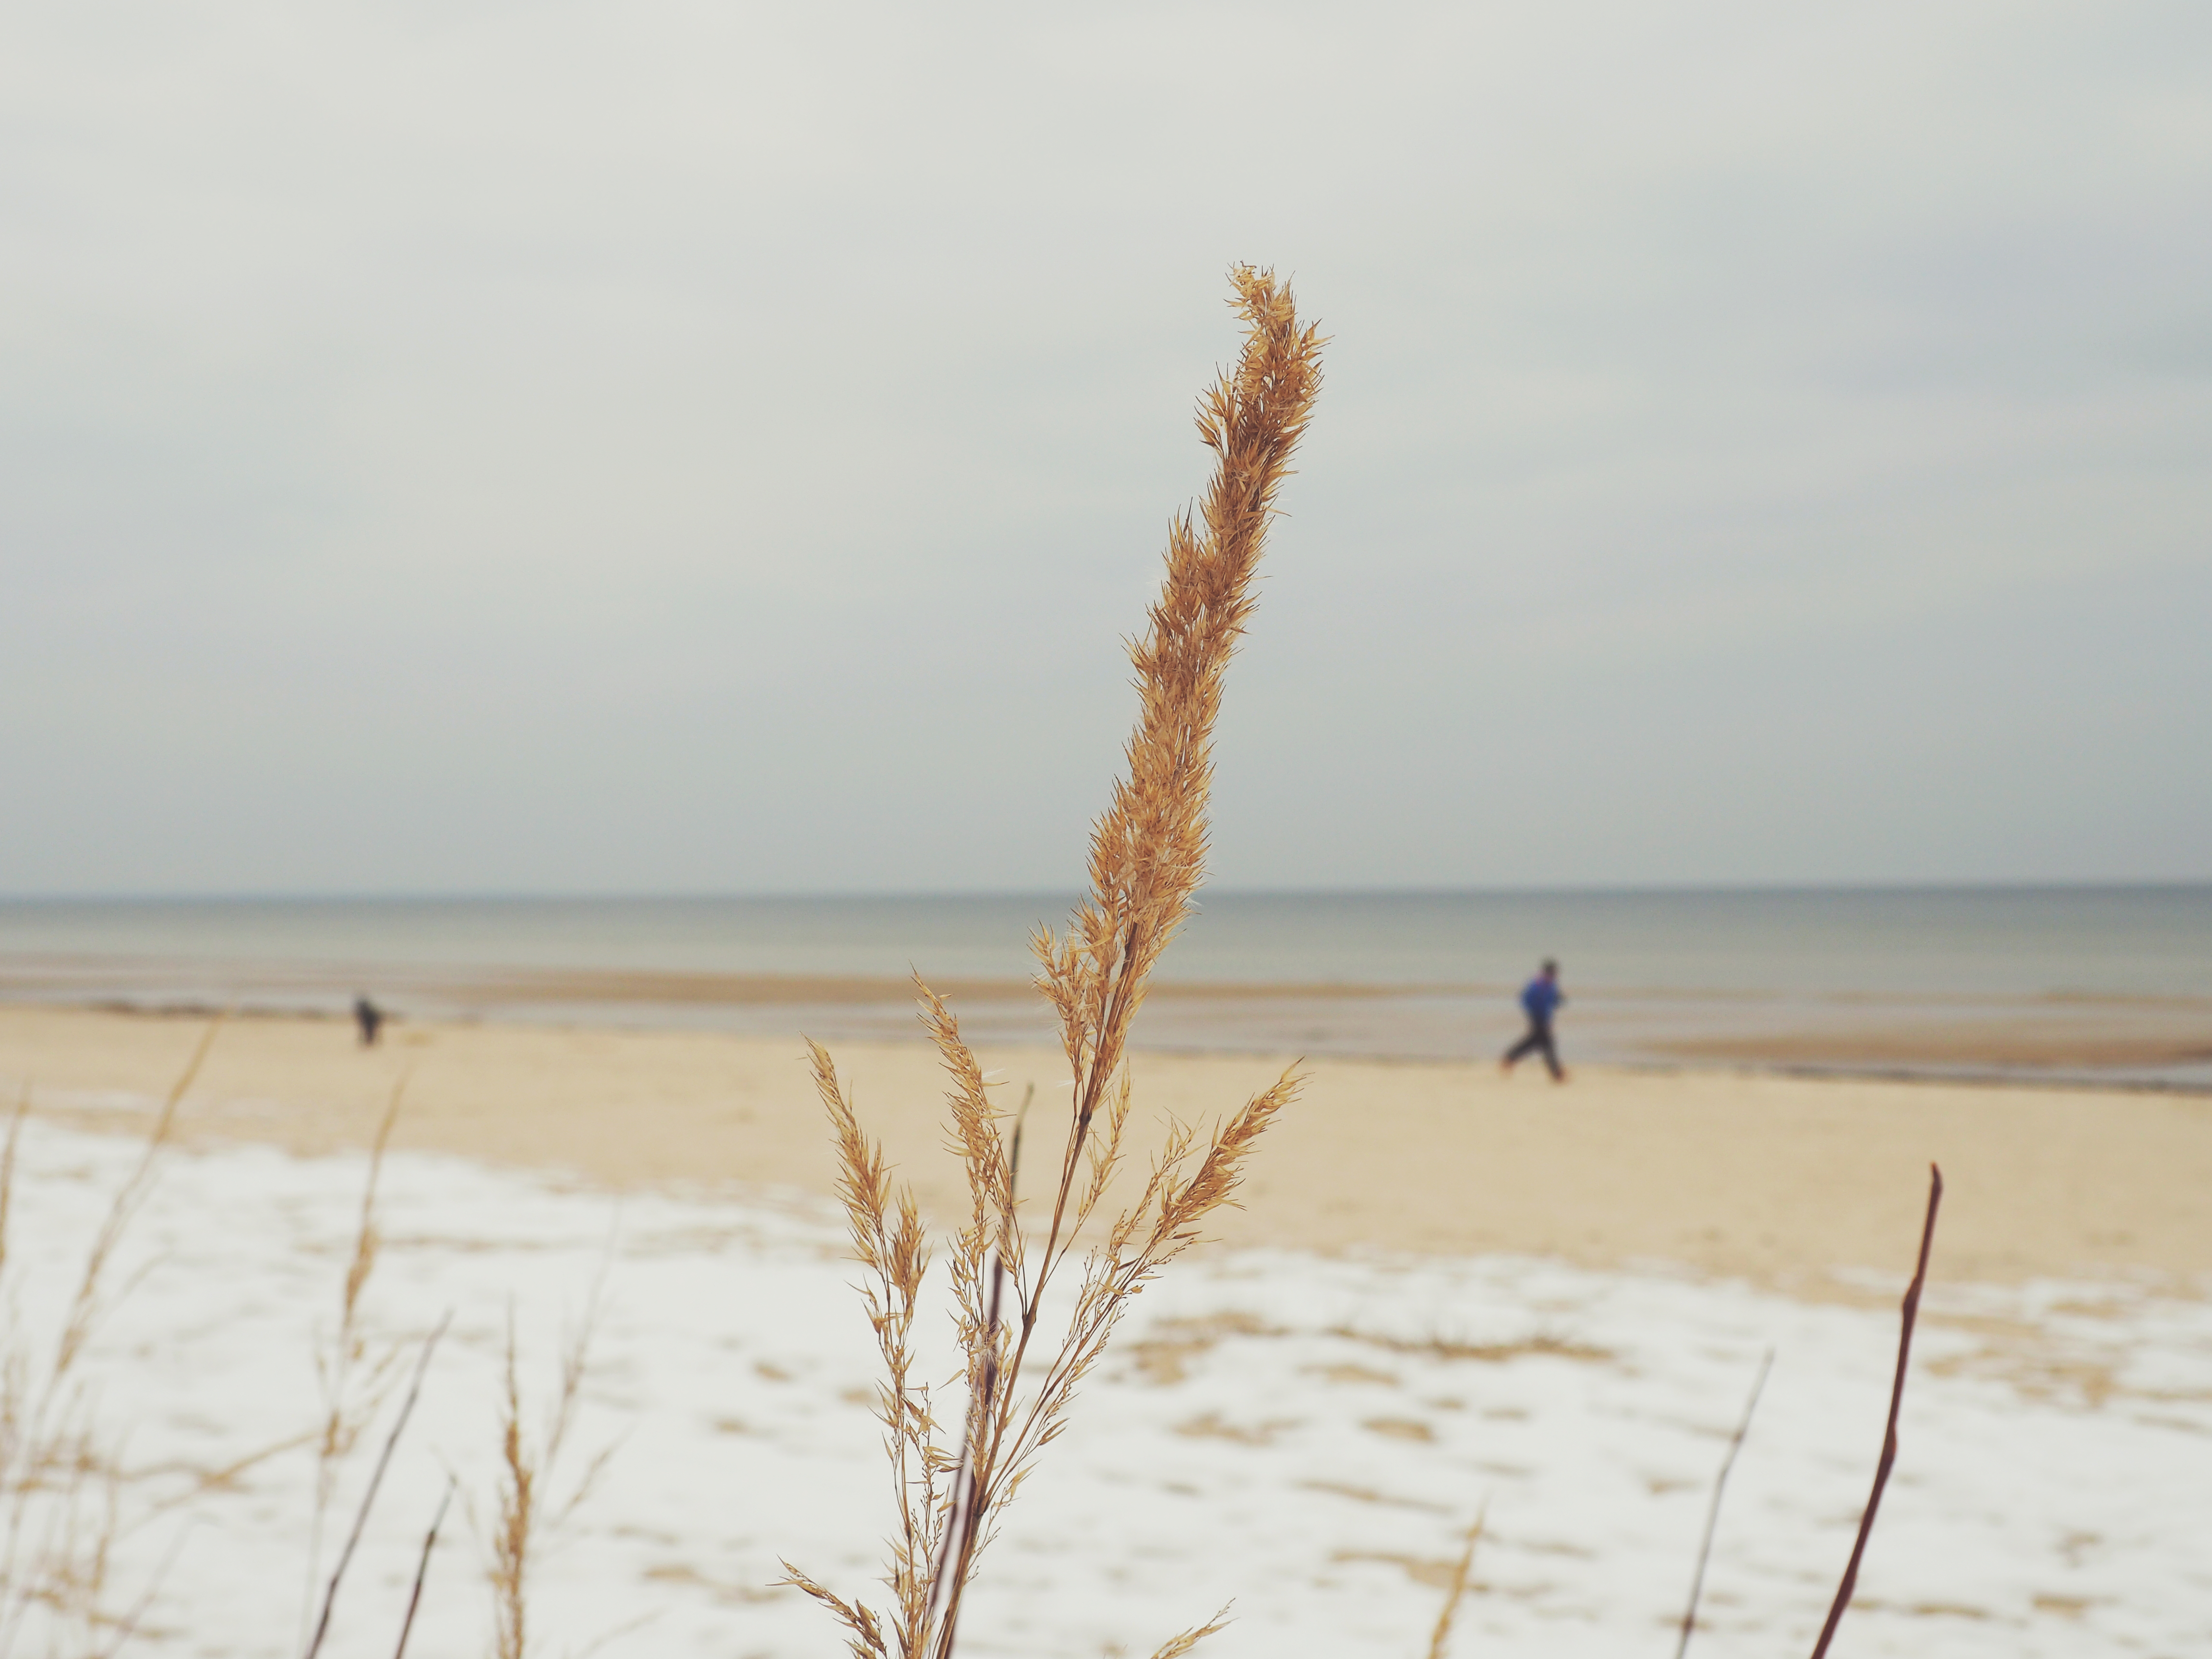
beach, sea, coast, grass, sand, ocean, horizon, snow, winter, plant, sky, wood, sunlight, morning, shore, wave, wind, seaside, material, body of water, grass family